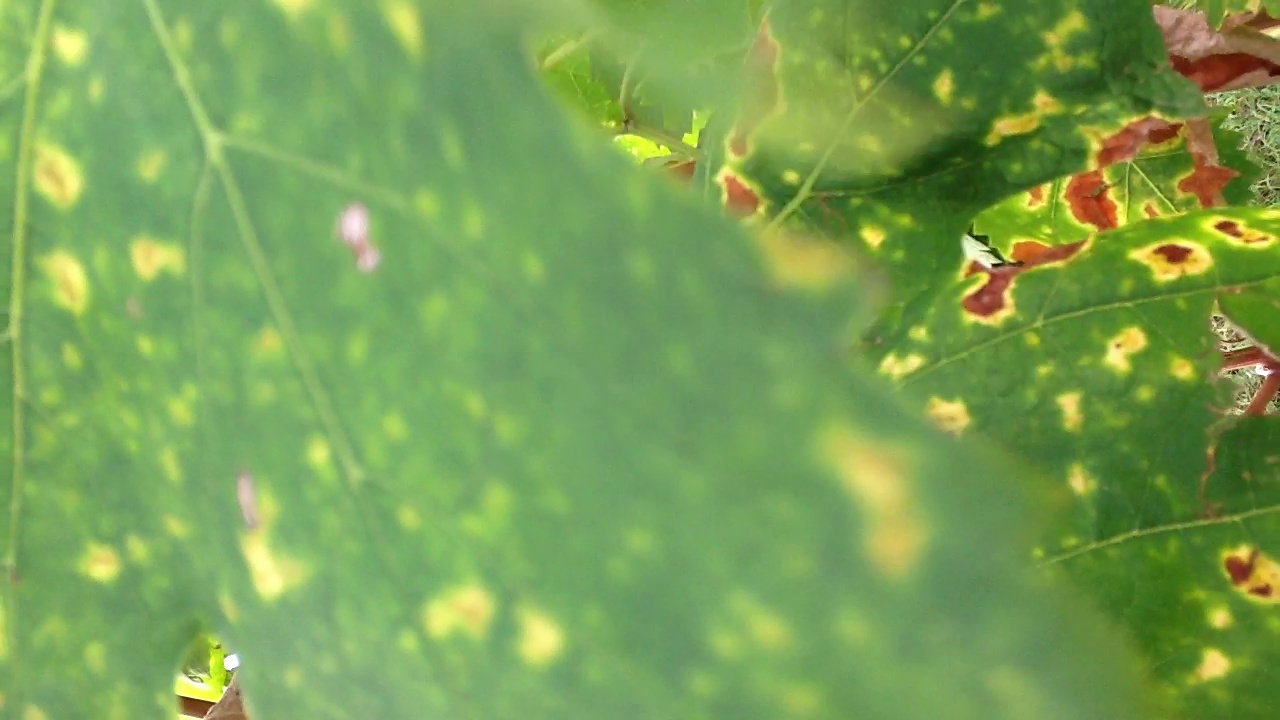
Label: esca